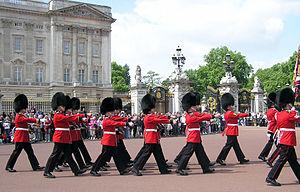
Les tuniques rouges est le surnom donné aux troupes de l'armée britannique lors de la période s'échelonnant entre la création de la Grande-Bretagne et la première Guerre mondiale en 1914. Il se rapporte à l'uniforme britannique de l'époque qui fut au départ un long manteau rouge écarlate.
Le palais de Buckingham est la résidence officielle des souverains britanniques. Situé à Londres, le palais est à la fois le lieu où se produisent les événements en relation avec la famille royale, le lieu d'accueil de beaucoup de chefs d'État en visite, et une attraction touristique importante. C'est le point de convergence du peuple britannique lors des moments de joie, de crise et de peine. Le palais de Buckingham, ou tout simplement « le Palais », désigne la source des déclarations de presse émanant de bureaux royaux. Construit pour John Sheffield, duc de Buckingham et Normanby, en 1703, c'est le lieu de résidence de la monarchie britannique. Il est agrandi au cours du XIXᵉ siècle par John Nash pour le roi George IV.